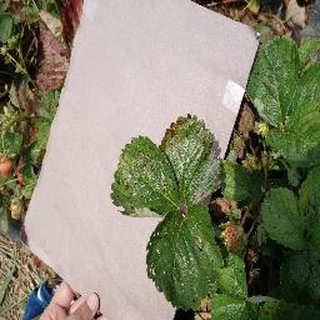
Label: strawberry_leaf_scorch